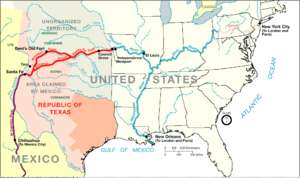
Cette page concerne des événements d'actualité qui se sont produits durant l'année 1821 du calendrier grégorien aux États-Unis.
La piste de Santa Fe est une piste américaine historique du XIXᵉ siècle à travers le sud-ouest de l'Amérique du Nord reliant le Missouri à Santa Fe au Nouveau-Mexique.